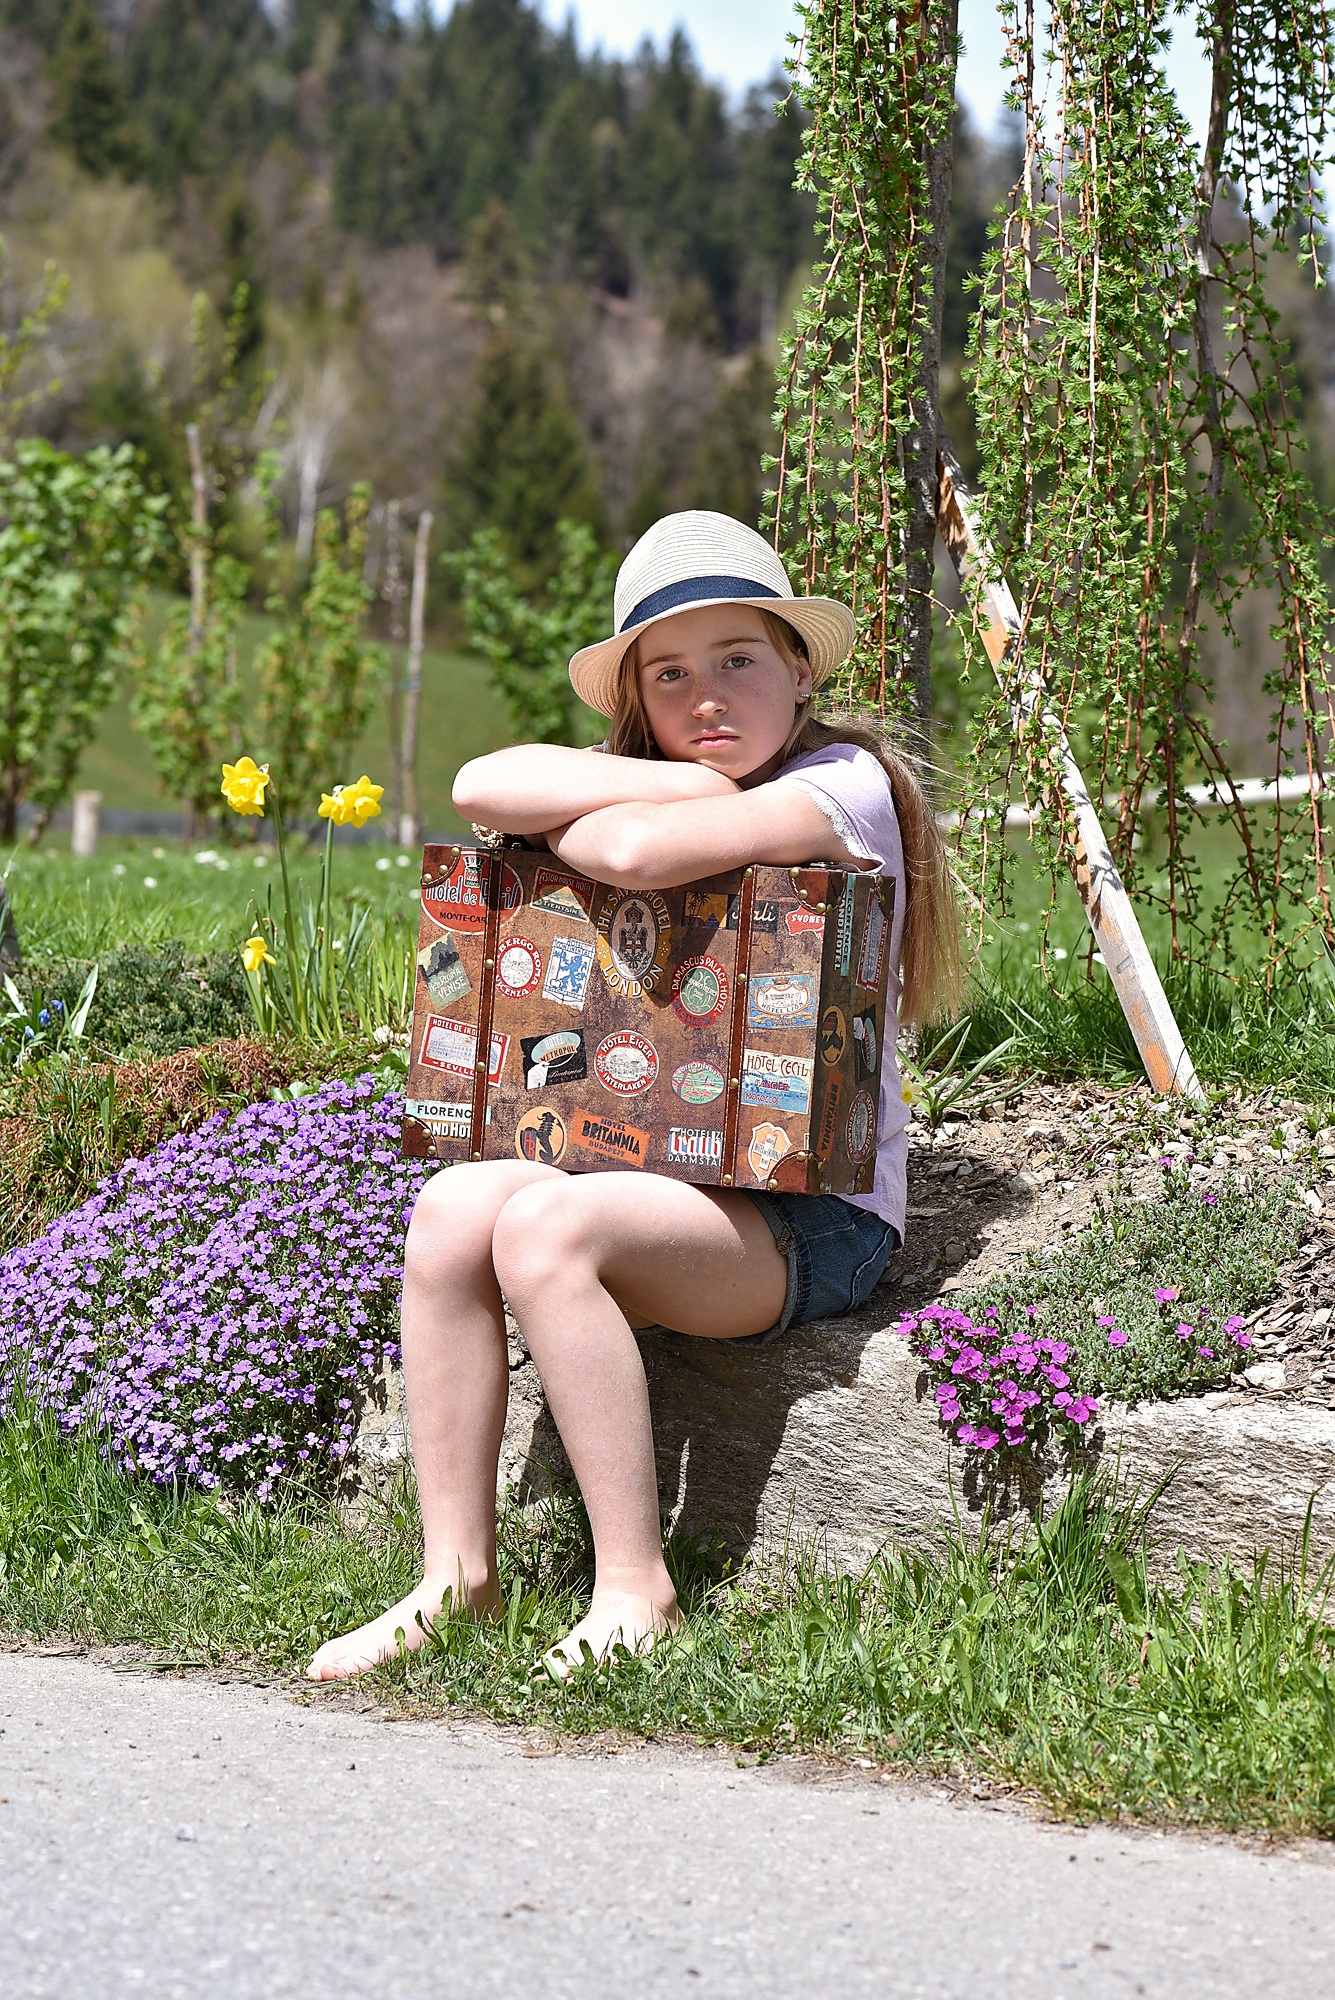
tree, nature, grass, people, plant, girl, flower, portrait, spring, green, child, human, hat, agriculture, garden, season, luggage, barefoot, wait, out